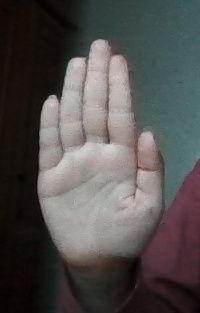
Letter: seen